Miss Indian World

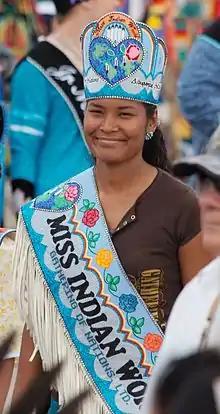
Nicole Alek'aq Colbert, Miss Indian World 2008, at the Indian Summer festival in Milwaukee

Founded in 1983, Miss Indian World is a five-day competition held in Albuquerque, New Mexico. The event is part of the annual Gathering of Nations, the largest Native American powwow in the world. Young women from across North America represent their tribes and communities as they compete to win the crown. Rather than emphasizing contestants' outward appearance, Miss Indian World aims to select a winner who demonstrates a deep understanding of her culture, traditions, people and history.